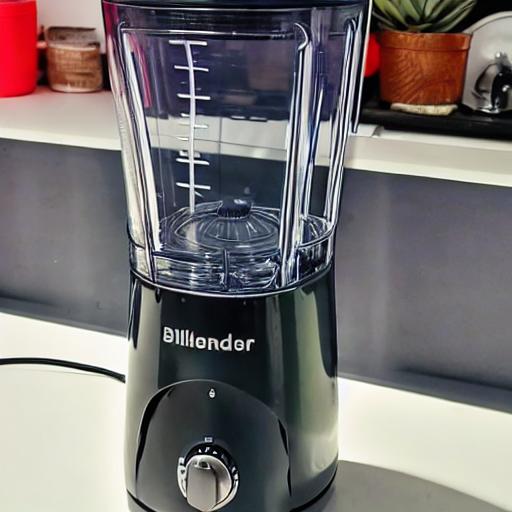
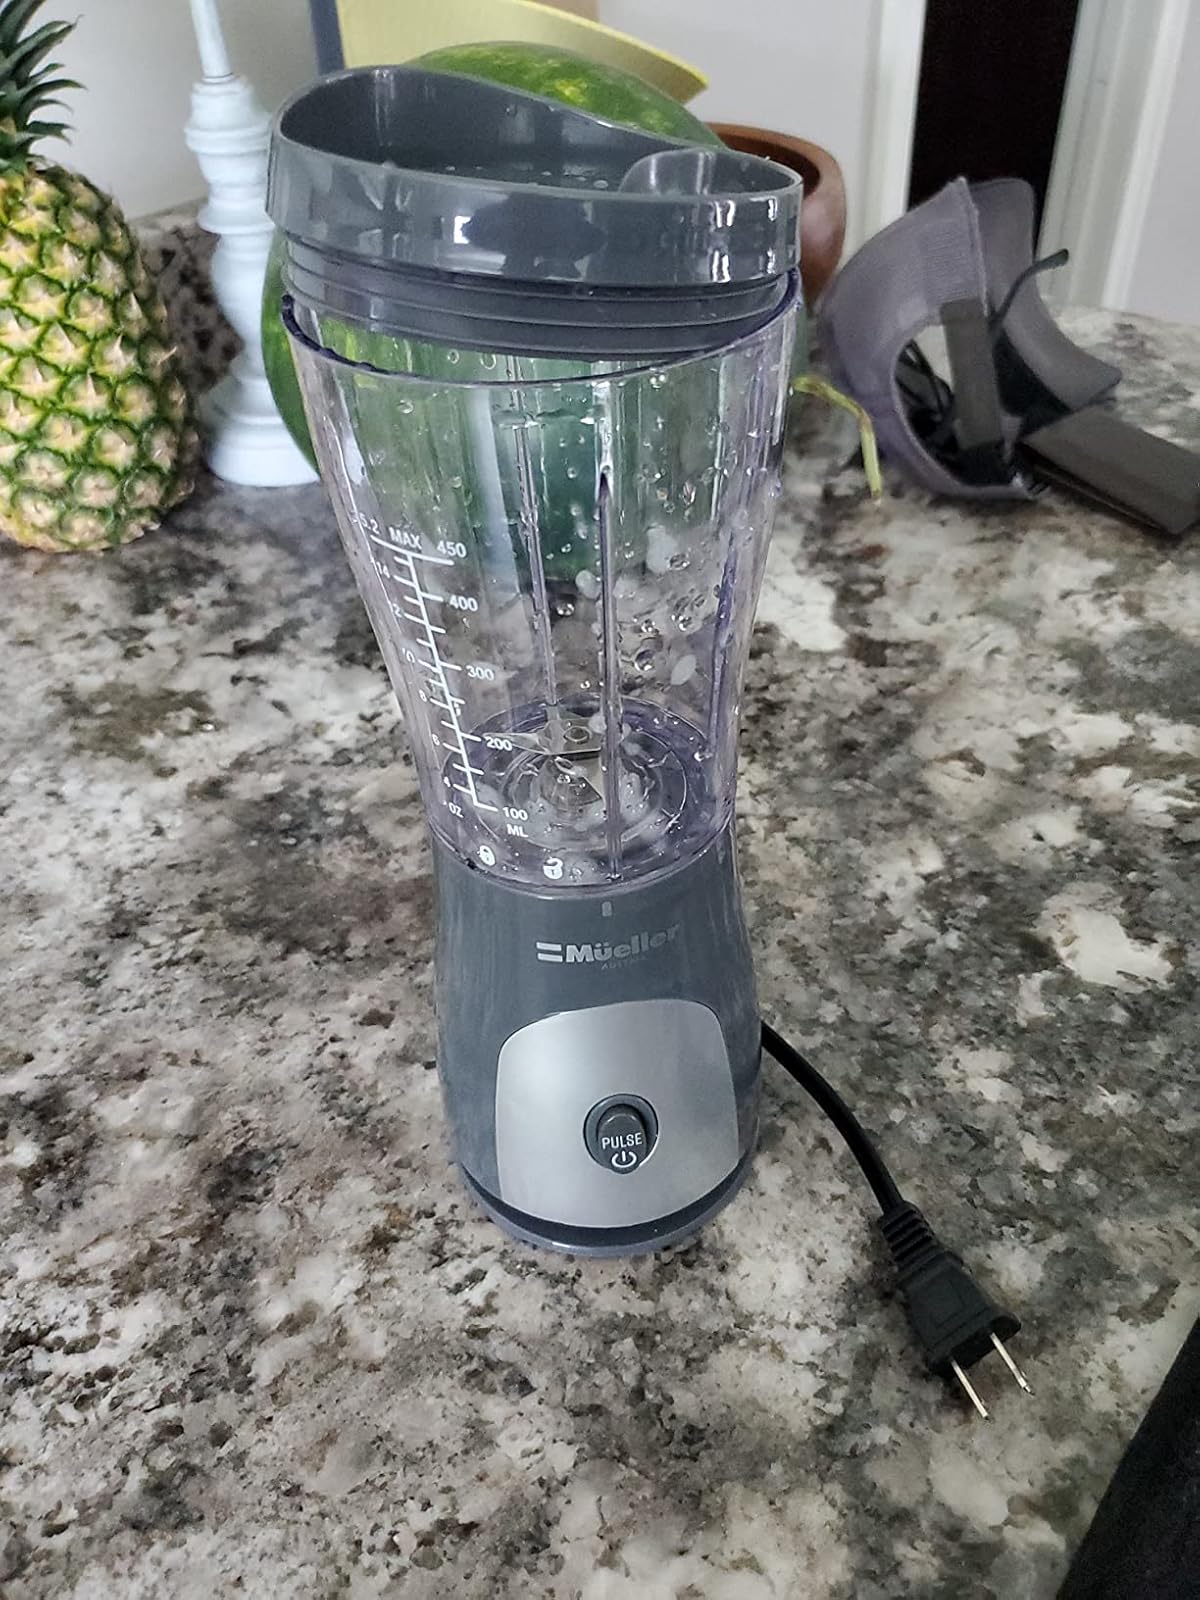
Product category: items_blender
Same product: no